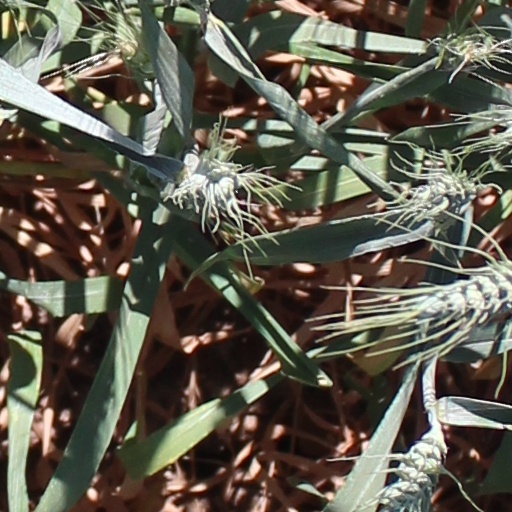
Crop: wheat